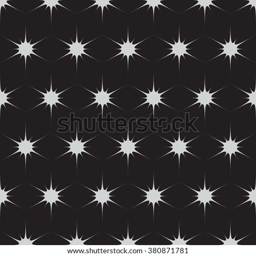
seamless pattern with white figures on a dark background